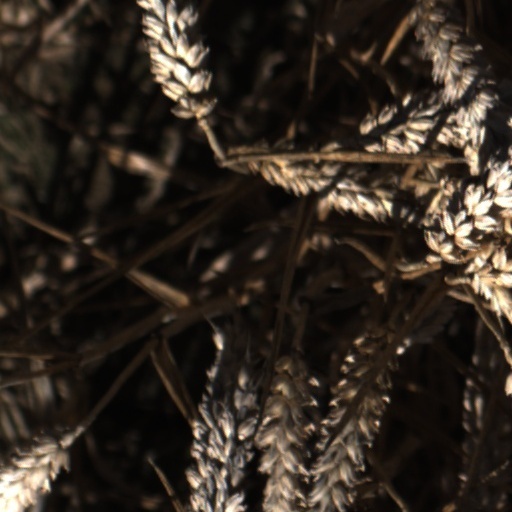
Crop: wheat